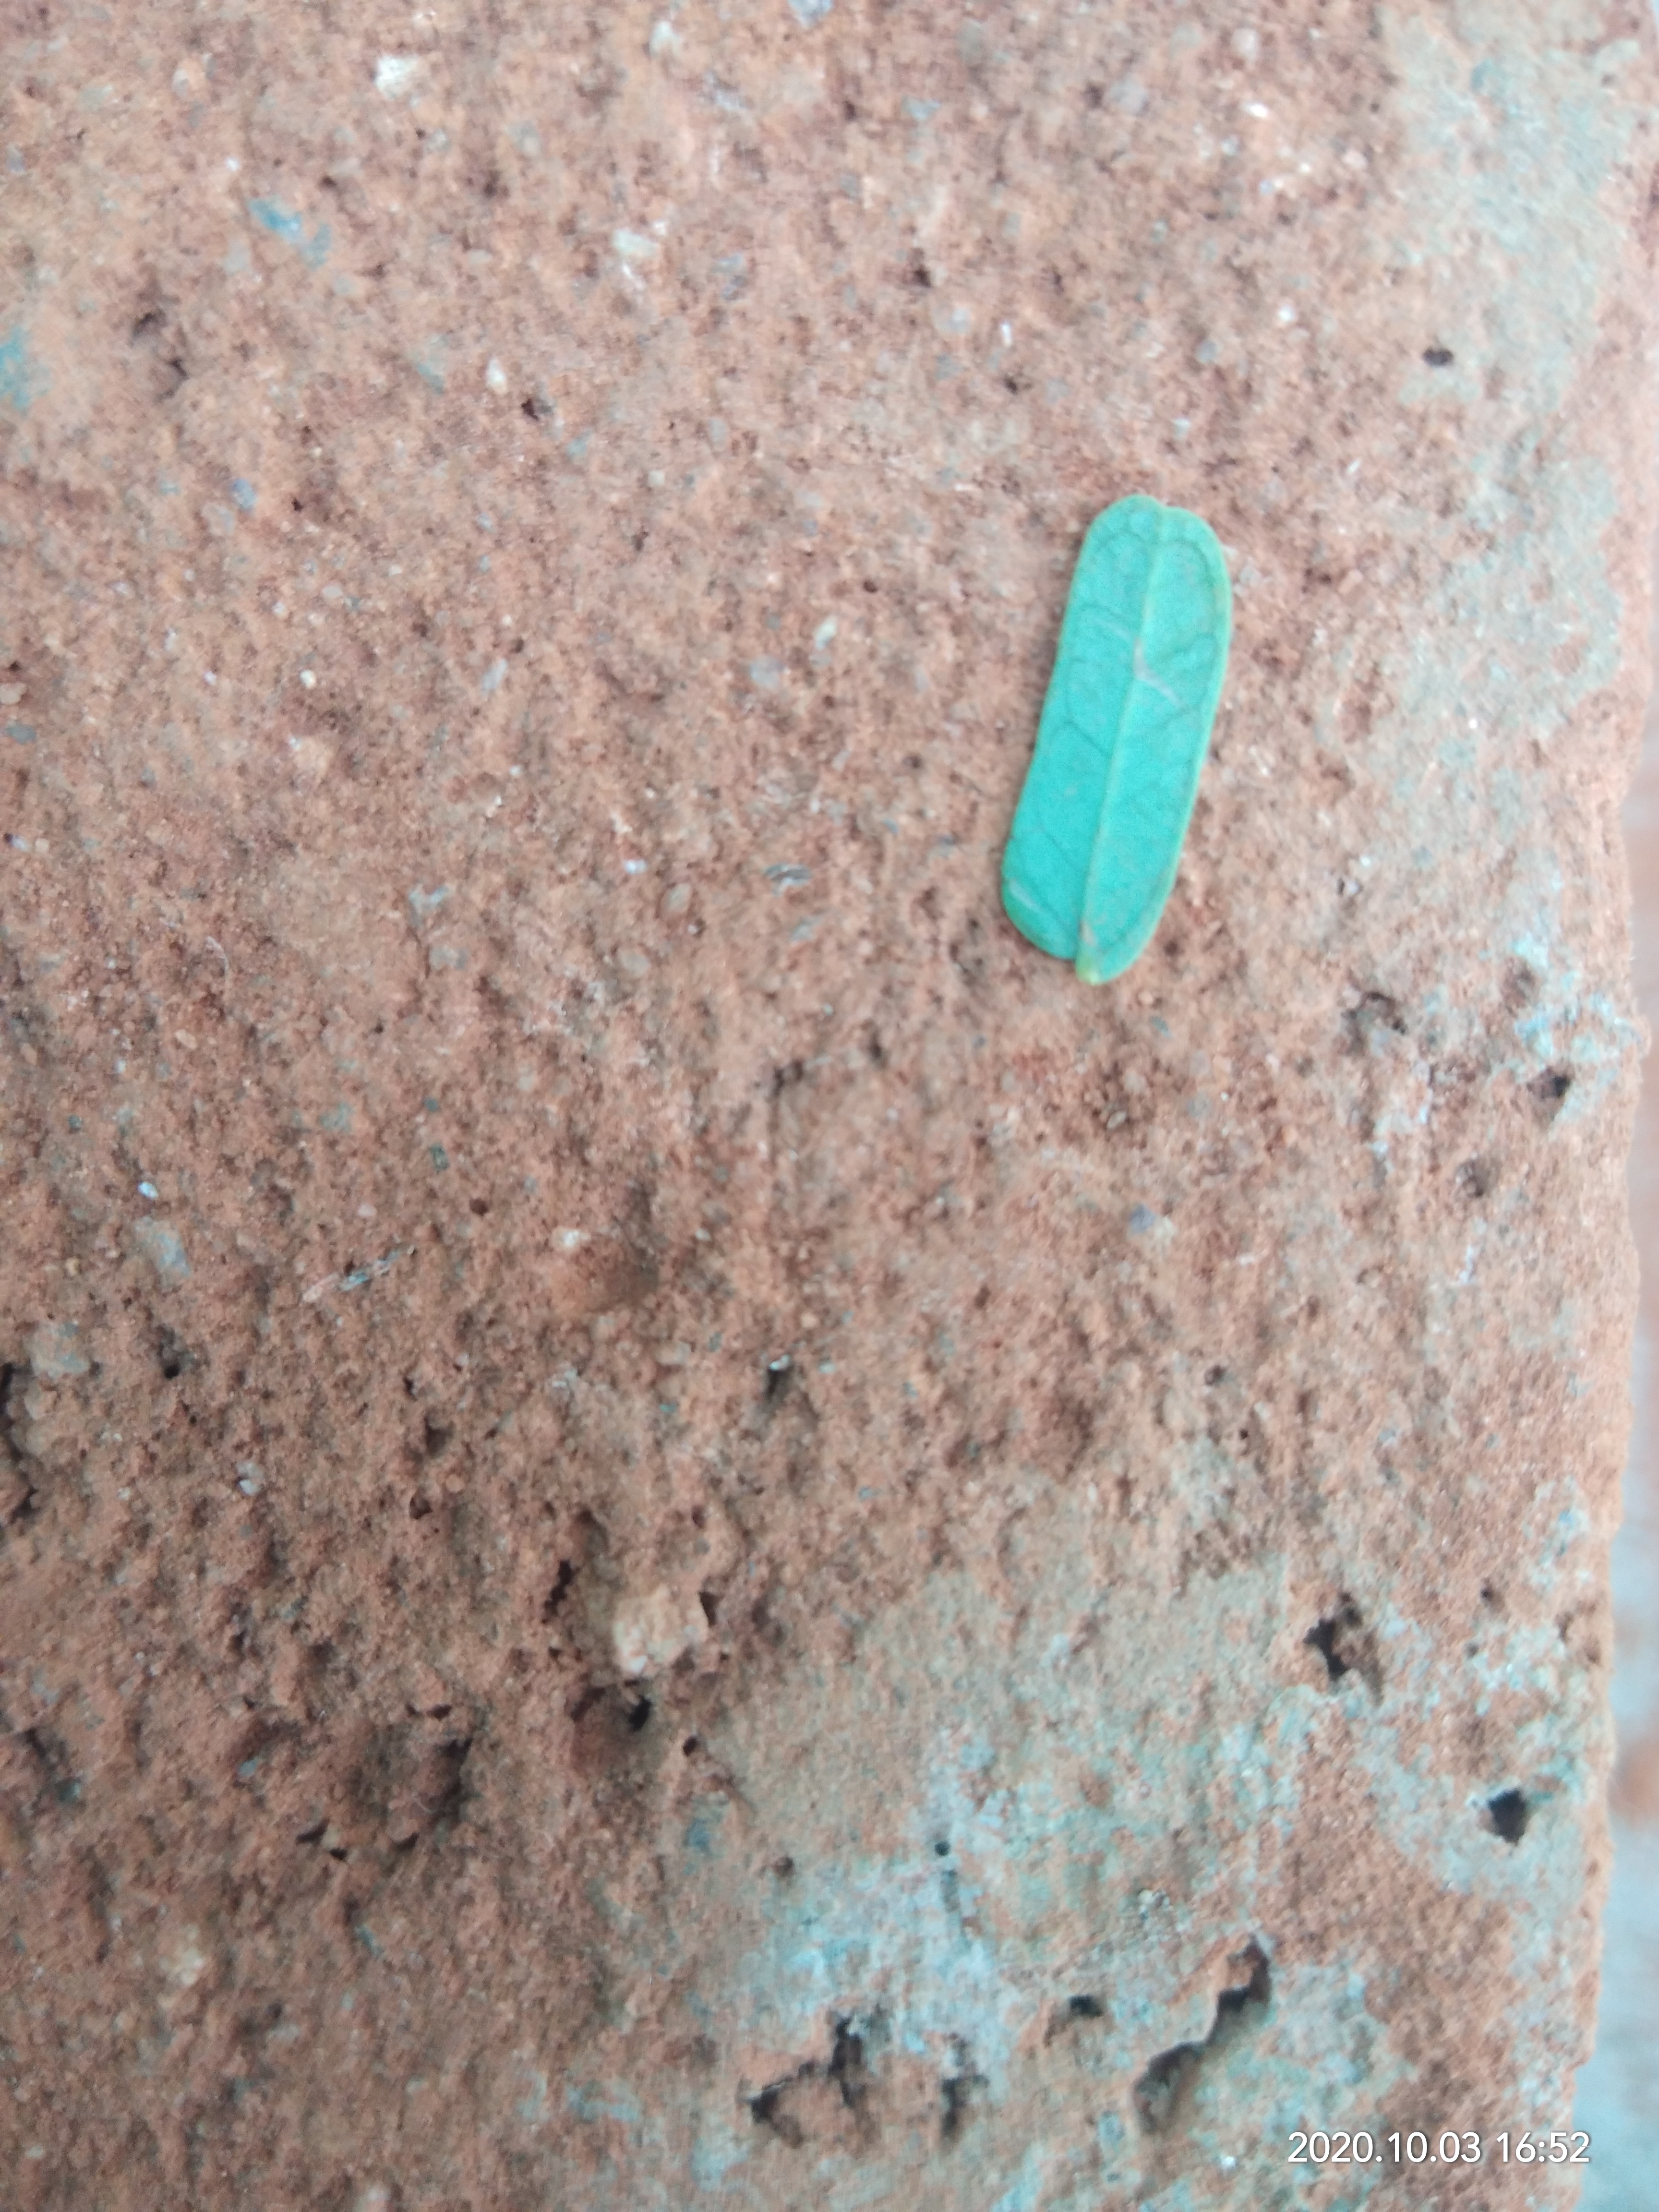
Plant: Tamarind